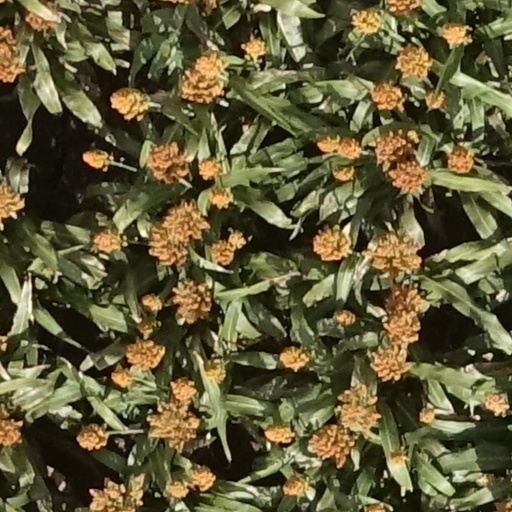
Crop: sorghum